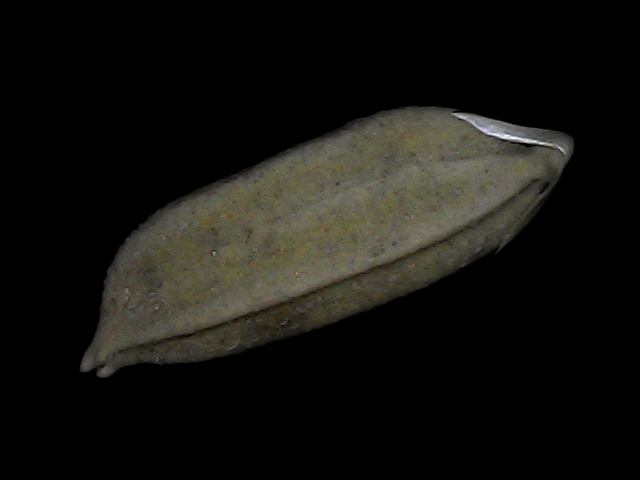
Rice variety: Bd72